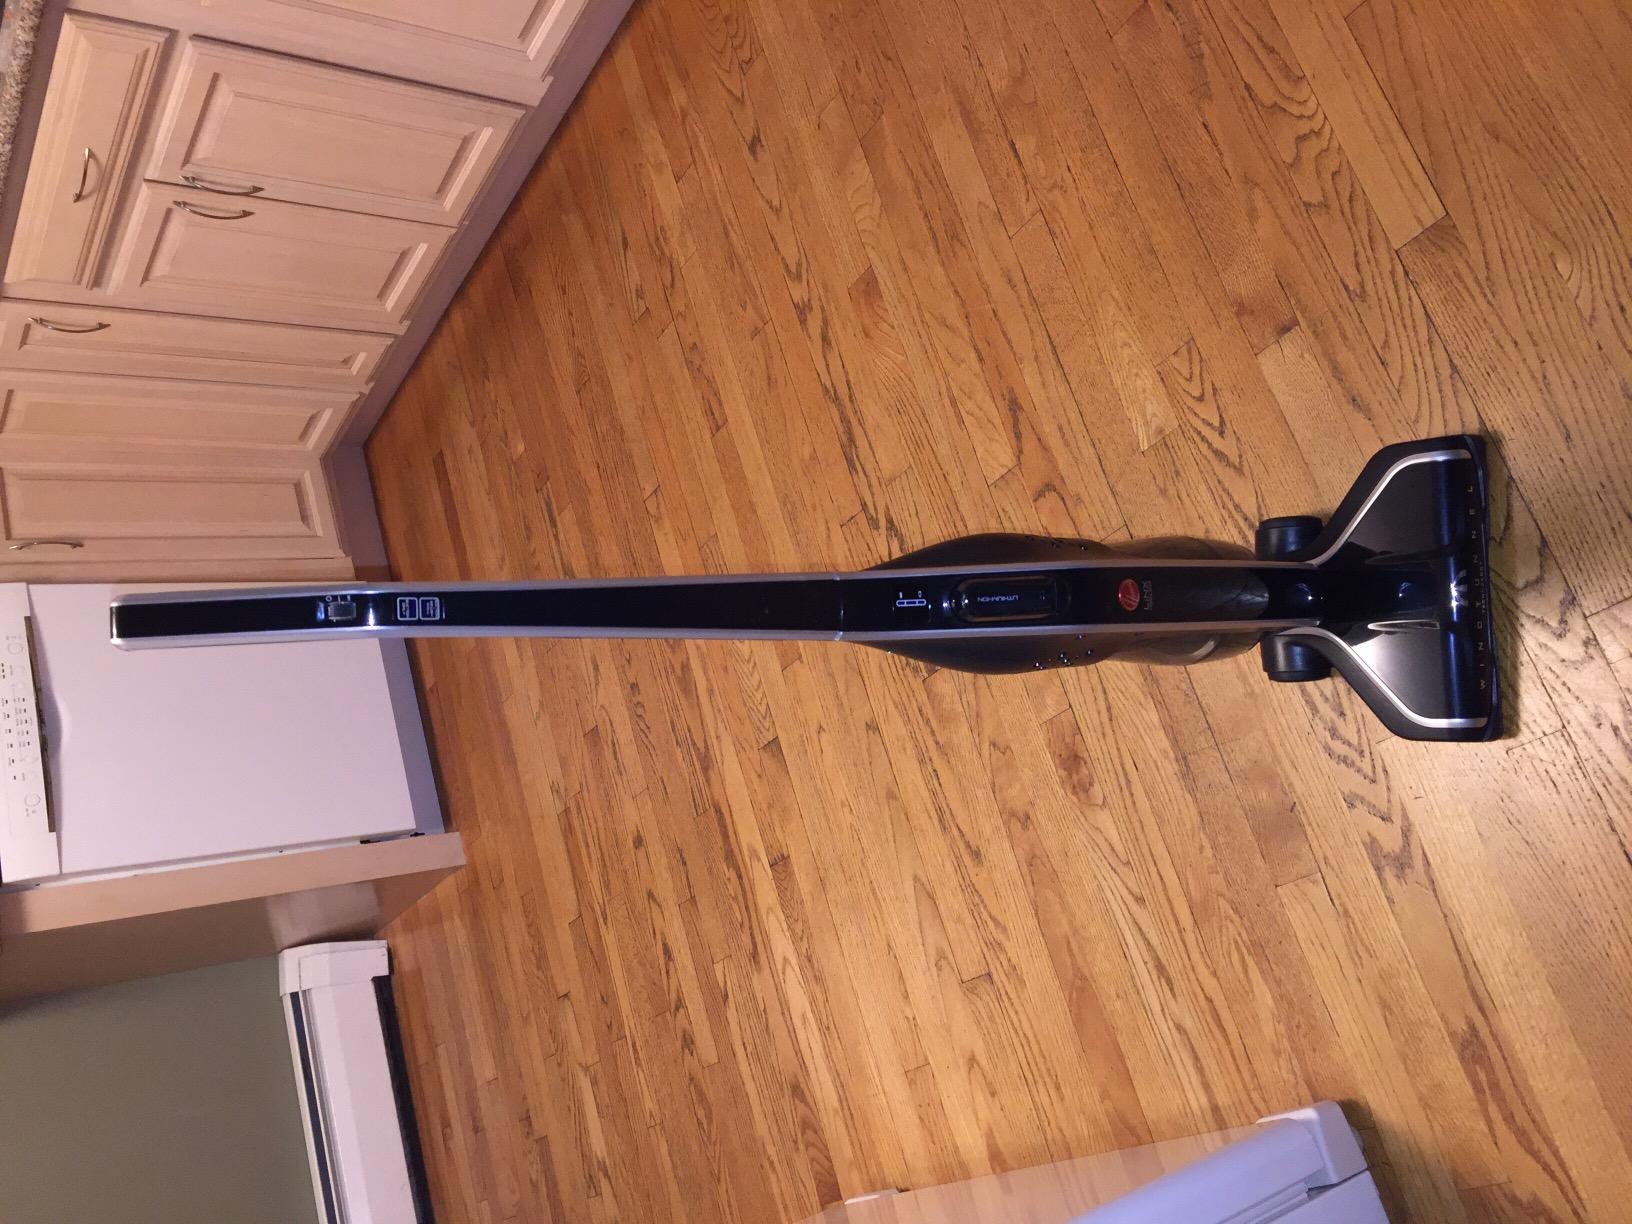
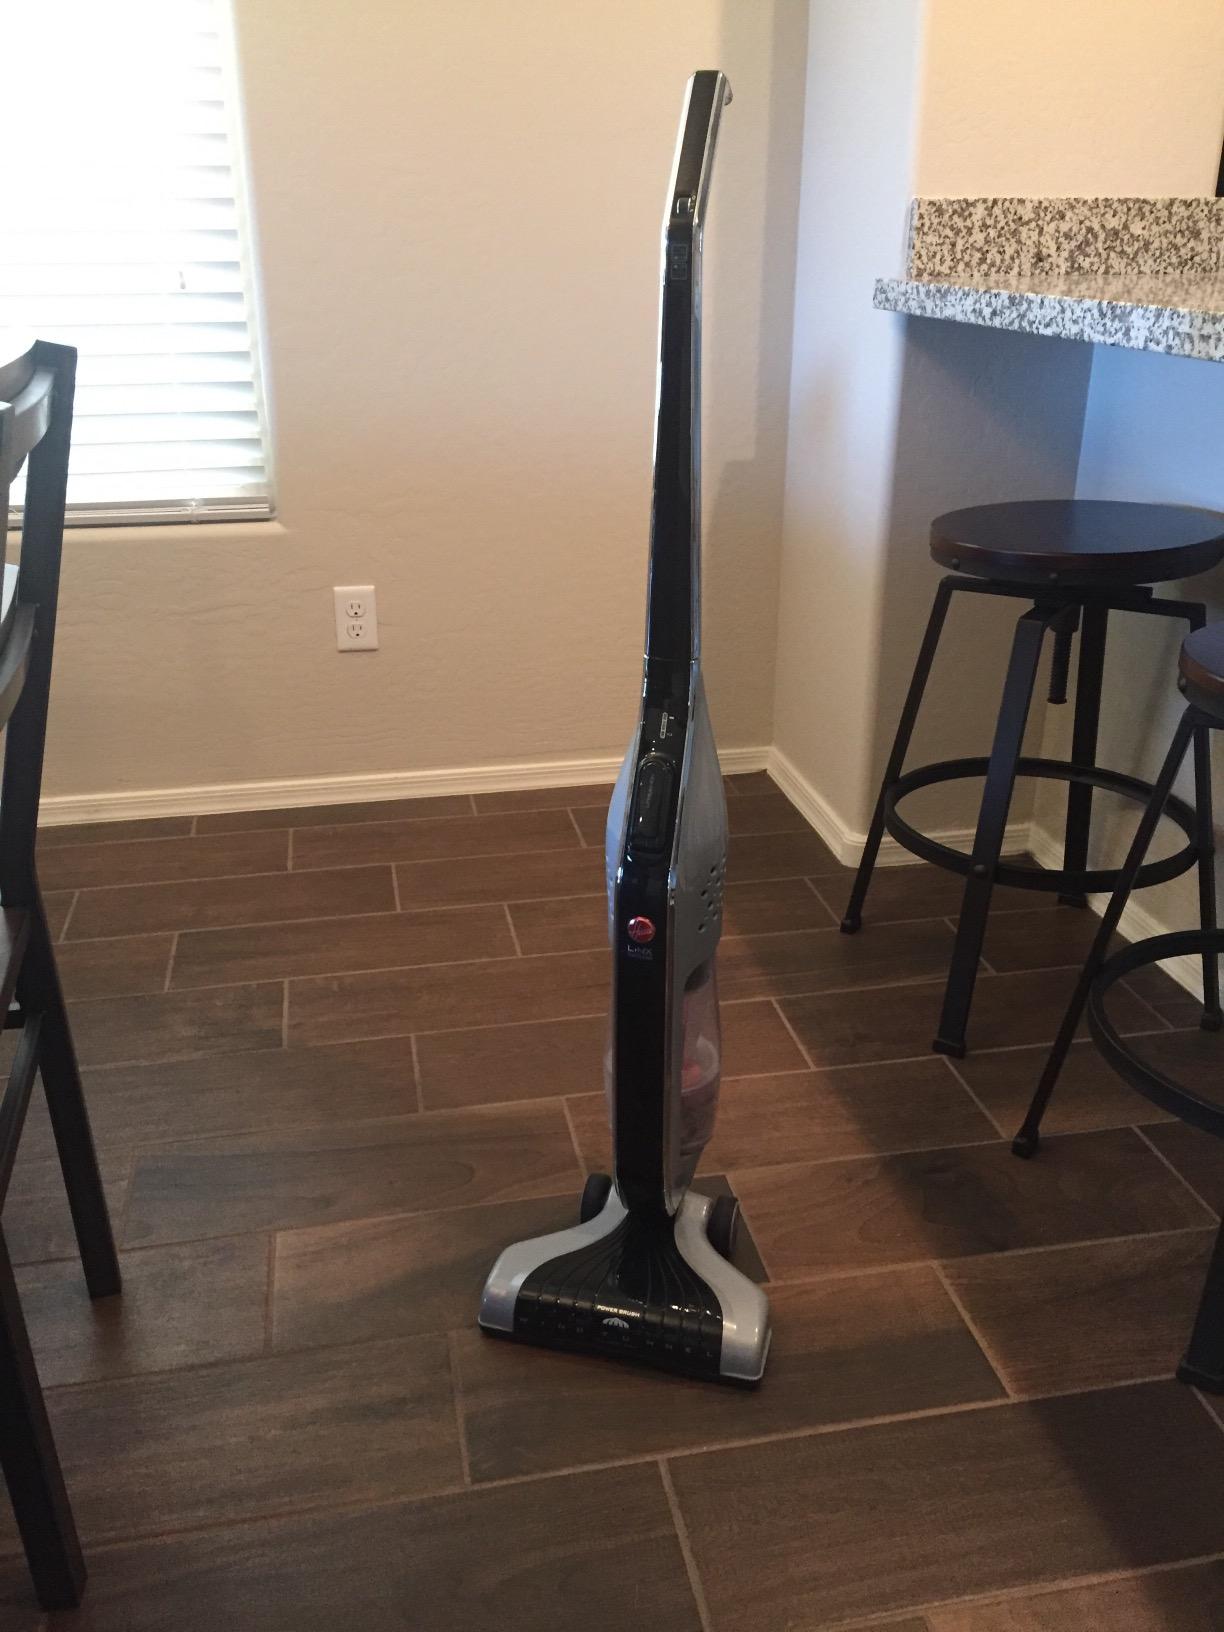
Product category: items_vacuum
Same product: no